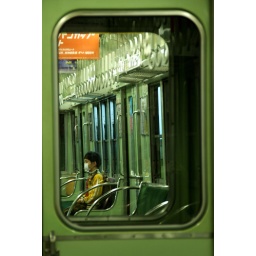
Child commuting on the green train in kyoto, japan.